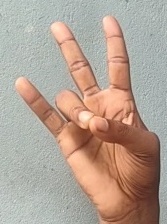
ASL sign: 7